Diadochi

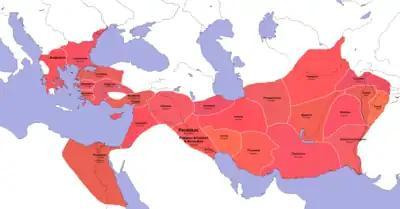
The distribution of satrapies in the Macedonian Empire after the Settlement in Babylon (323 BC).

Without a clear successor, Alexander's generals quickly began to dispute the rule of his empire. The two contenders were Alexander's half-brother Arrhidaeus and his unborn child with Roxana. Meleager and the infantry supported Arrhidaeus while Perdiccas and the cavalry supported waiting until the birth of Roxana's child.